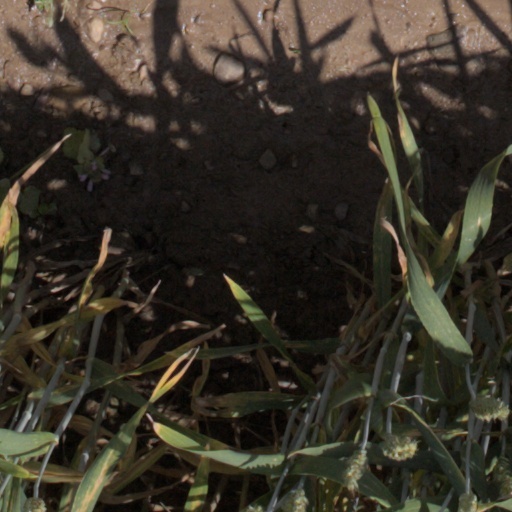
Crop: wheat